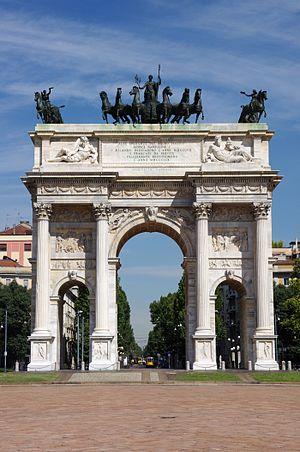
L'église Saint-François-Majeur est une ancienne église de Milan construite au IVᵉ siècle et démolie en 1806. Elle s'appelle initialement basilica di San Nabore du nom du saint dont elle abrite la dépouille, puis, à partir du XIIIᵉ siècle, le monastère franciscain attenant prenant possession du monument, elle tire son nouveau nom de François d'Assise, fondateur de l'ordre.